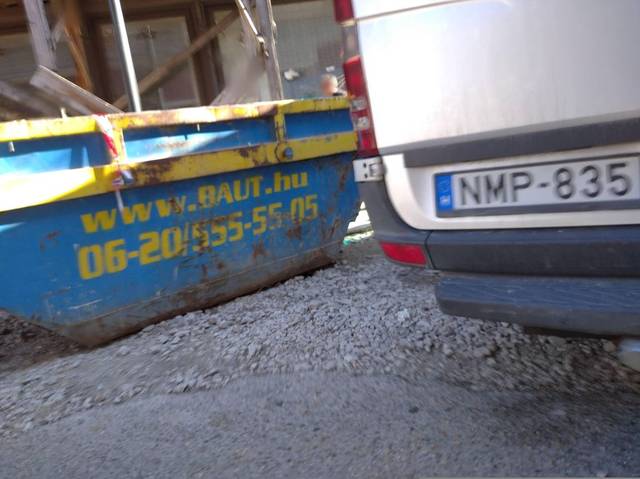
Region: Hungary
Coordinates: 47.499, 19.059